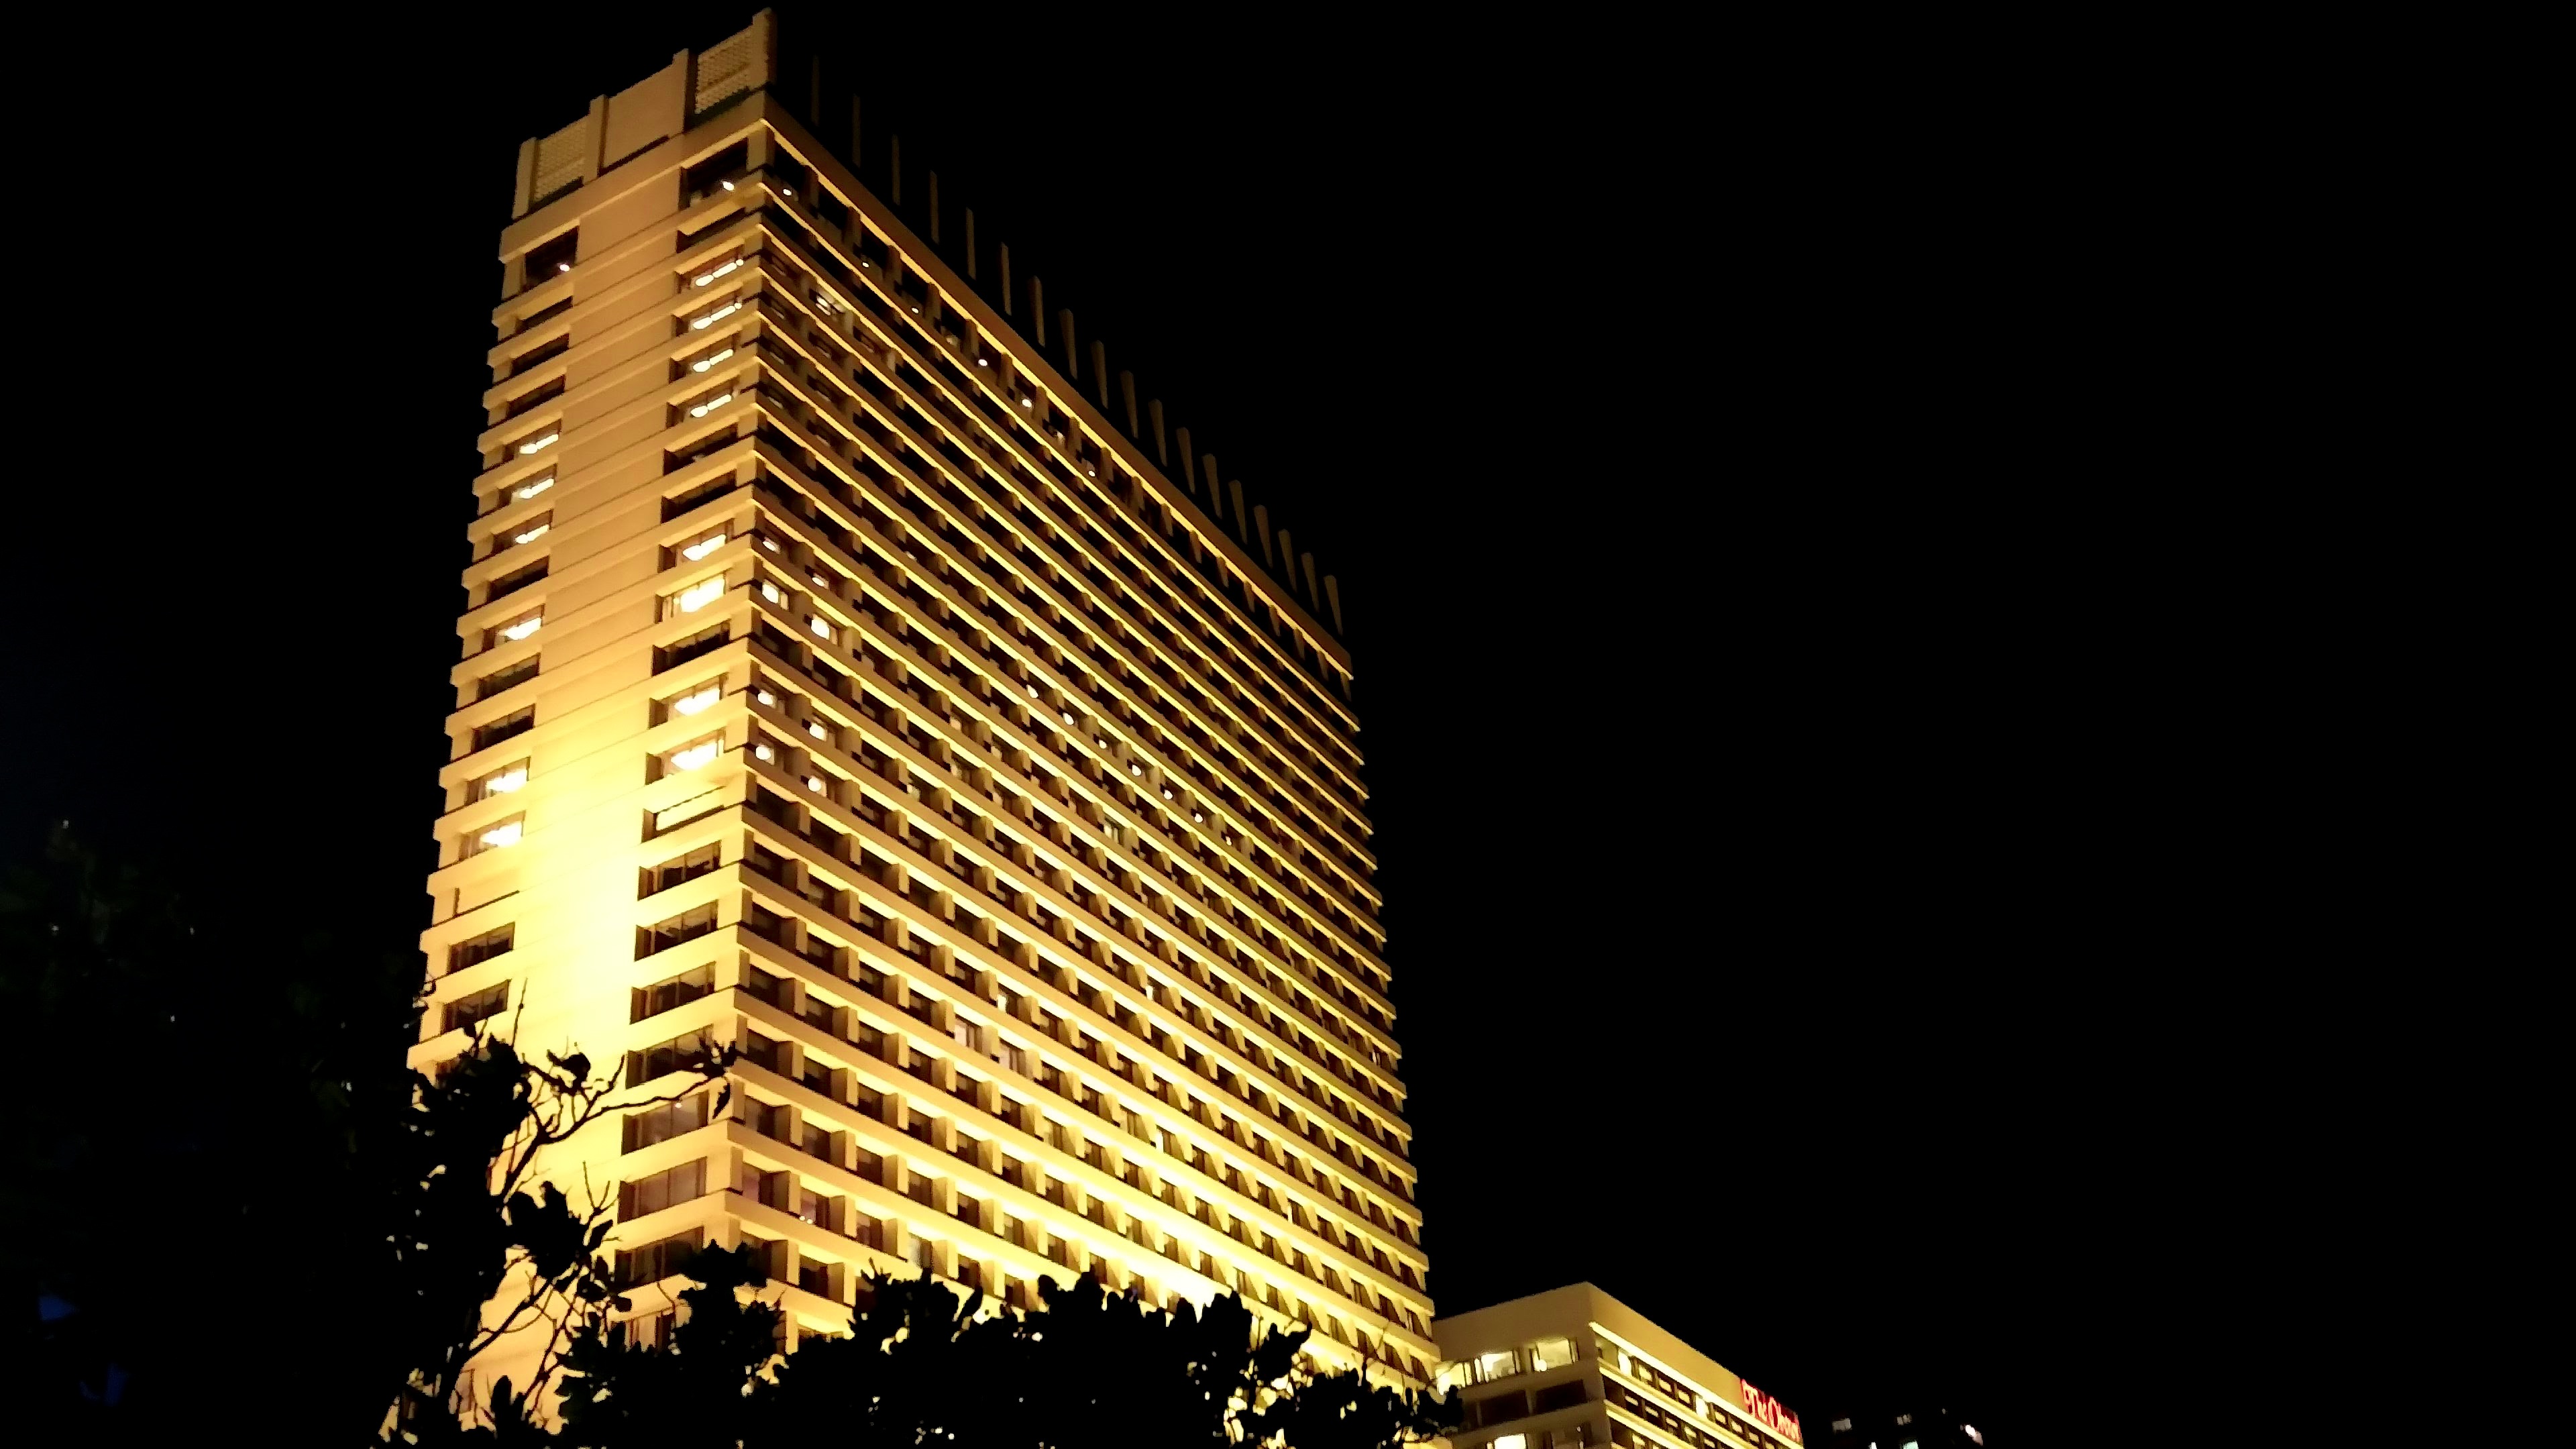
skyline, night, city, skyscraper, cityscape, tower, landmark, tower block, metropolis, human settlement, metropolitan area